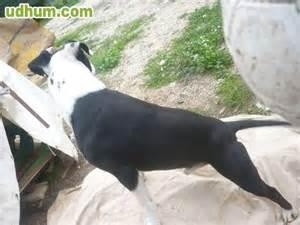
dog